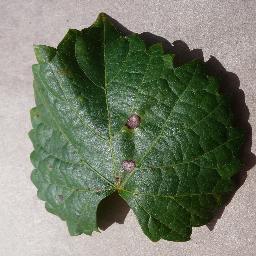
Label: Grape___Black_rot